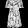
Label: Dress